Jean de Bourbon, Count of Enghien

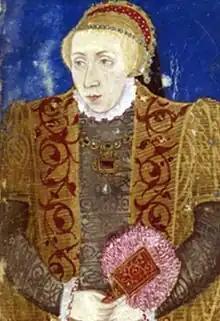
Marie de Luxembourg, paternal grandmother to Jean de Bourbon, and owner of the territories of Enghien and Soissons

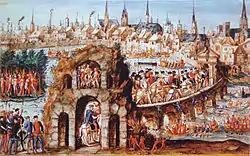
Royal Entry into Rouen in 1550

Jean de Bourbon was born on 6 July 1528, the son of Charles de Bourbon, duc de Vendôme (duke of Vendôme) and Françoise d'Alençon. Jean's father Charles de Bourbon was a "prince du sang" (prince of the royal blood), by virtue of his descent from the sixth son of king Louis IX, Robert Capet, comte de Clermont (count of Clermont). By this descent, Jean de Bourbon was a cadet member of the royal house through the male line. Jean's mother, Françoise d'Alençon brought various lands to the marriage. Together this couple had thirteen children.